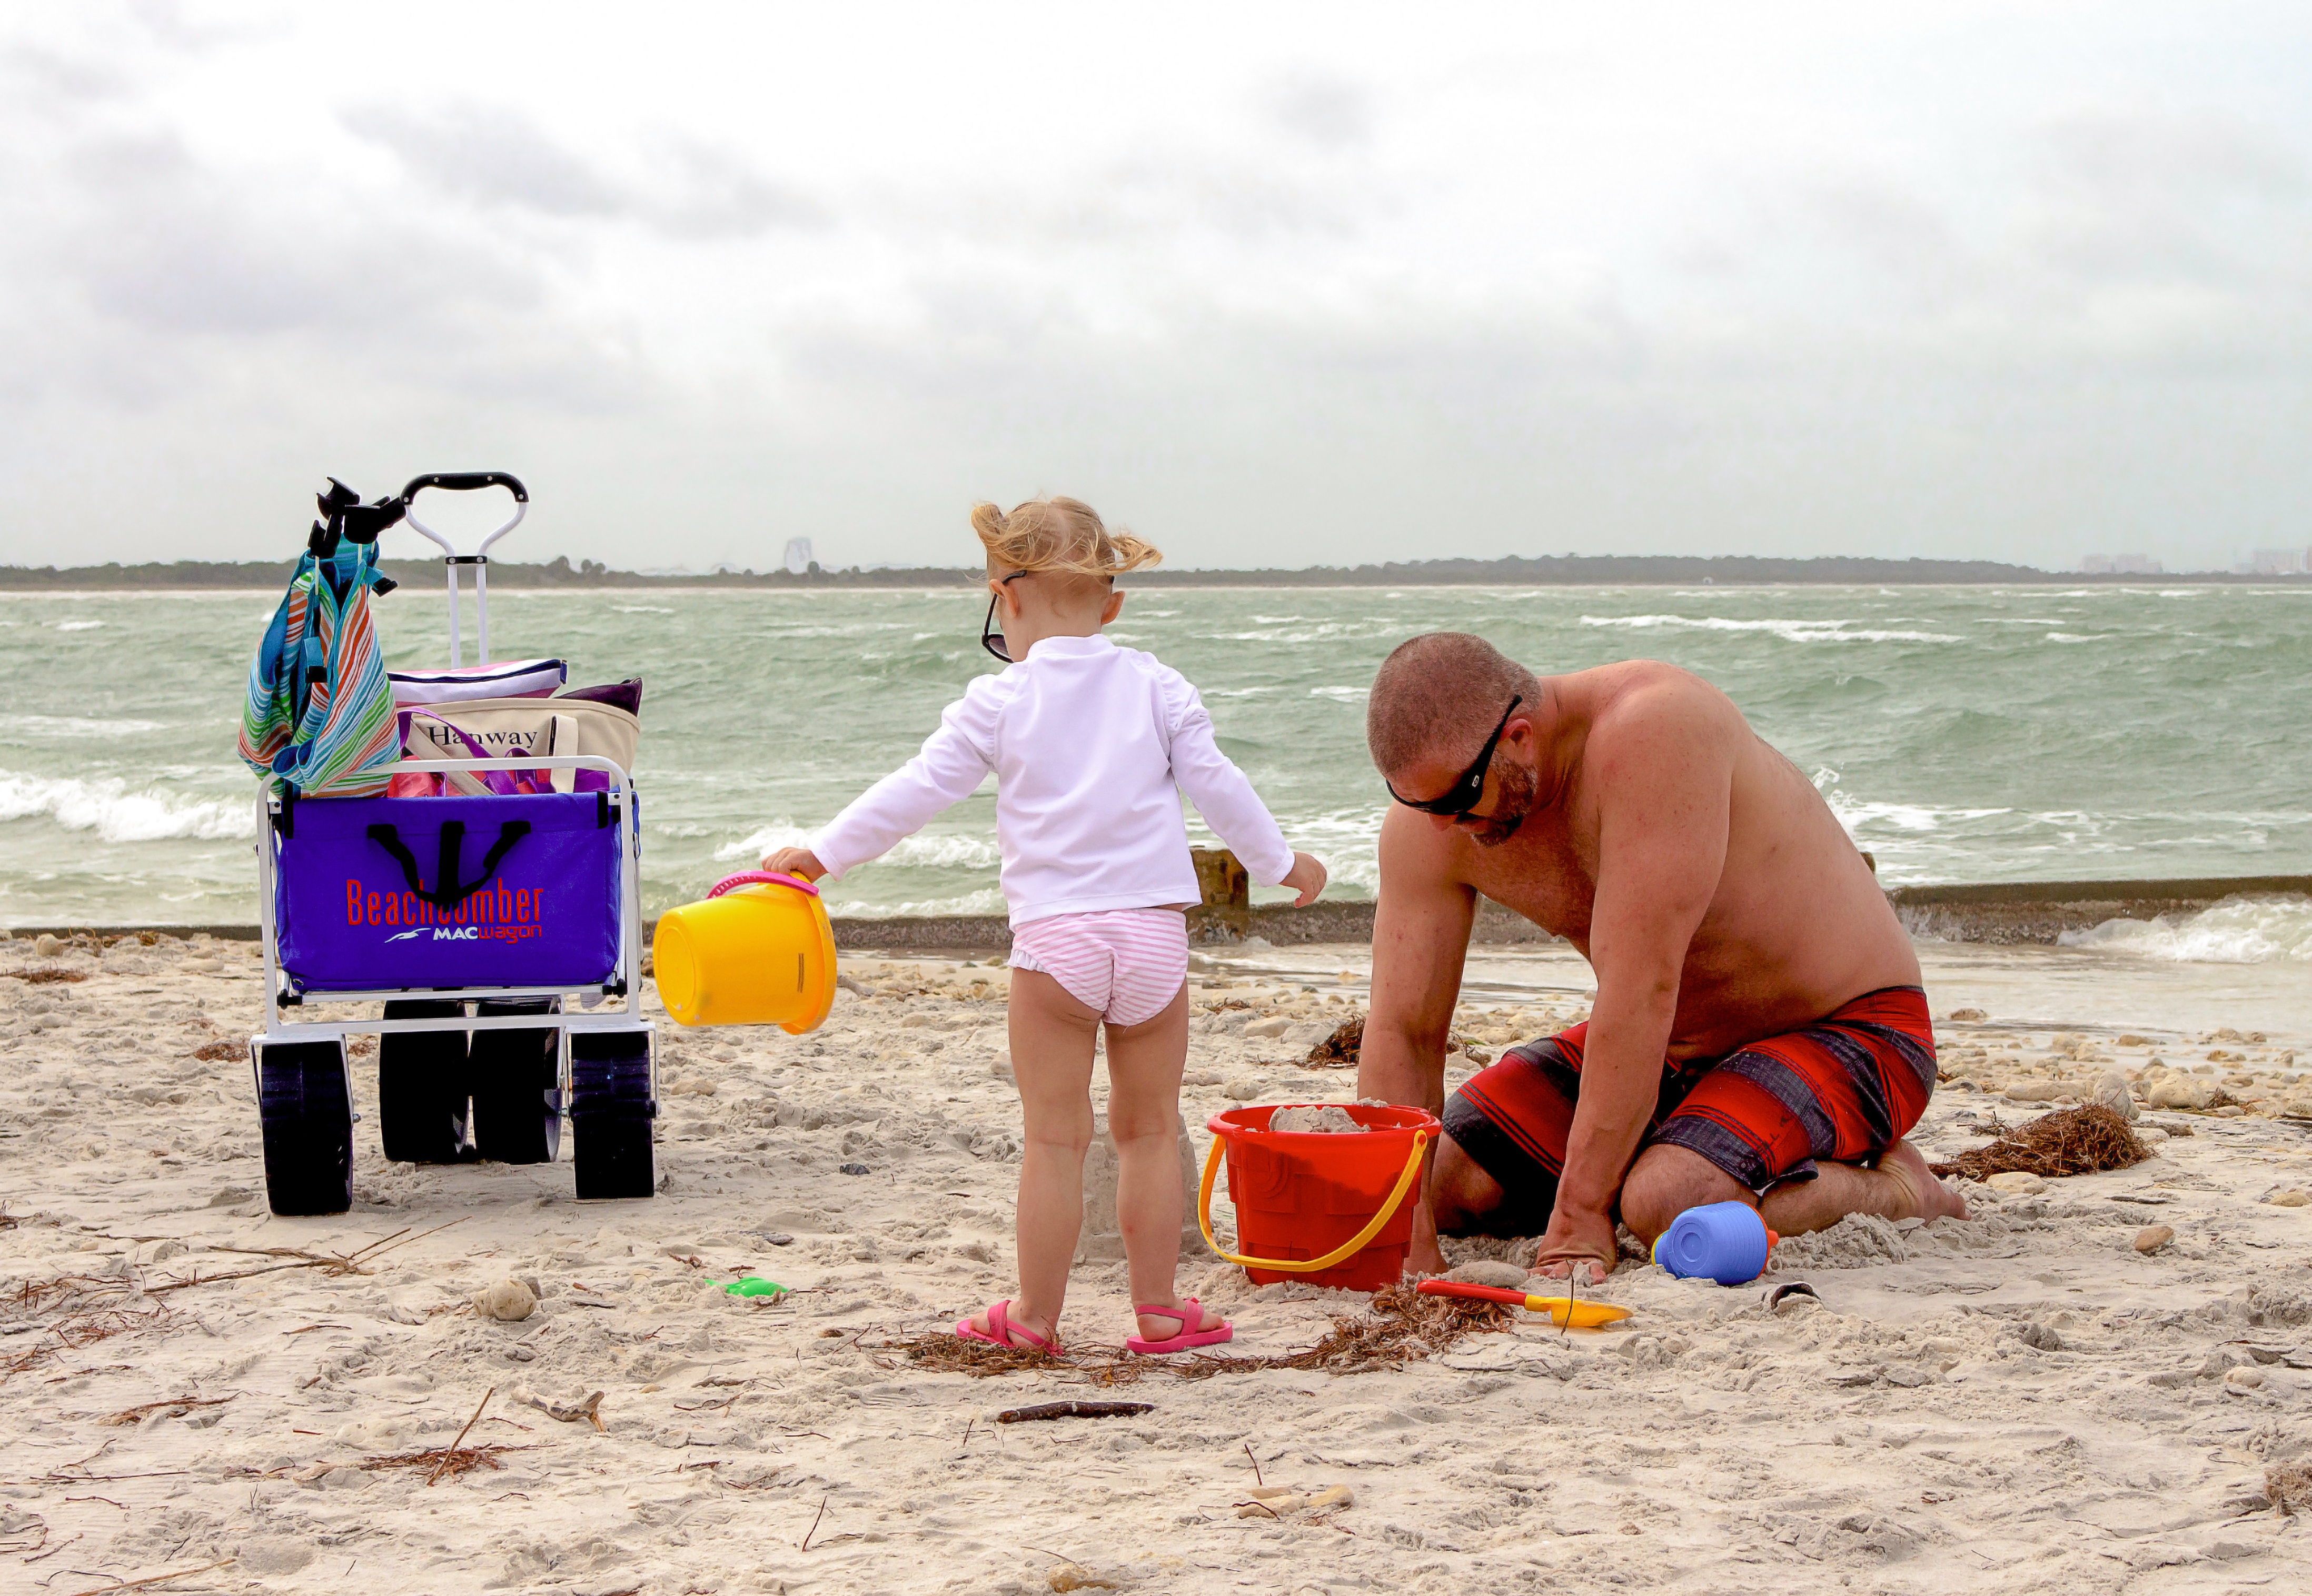
beach, sea, coast, sand, people, girl, play, vacation, father, child, body of water, afternoon